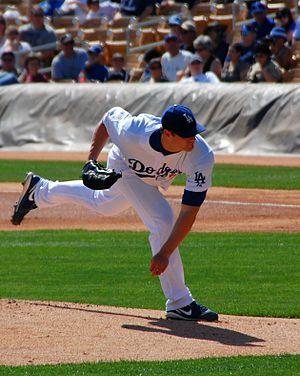
Eric William Stults est un lanceur gaucher de la Ligue majeure de baseball. Il est présentement agent libre.